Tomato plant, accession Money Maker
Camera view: tilt-top (135 deg); turntable rotation: 120 degrees
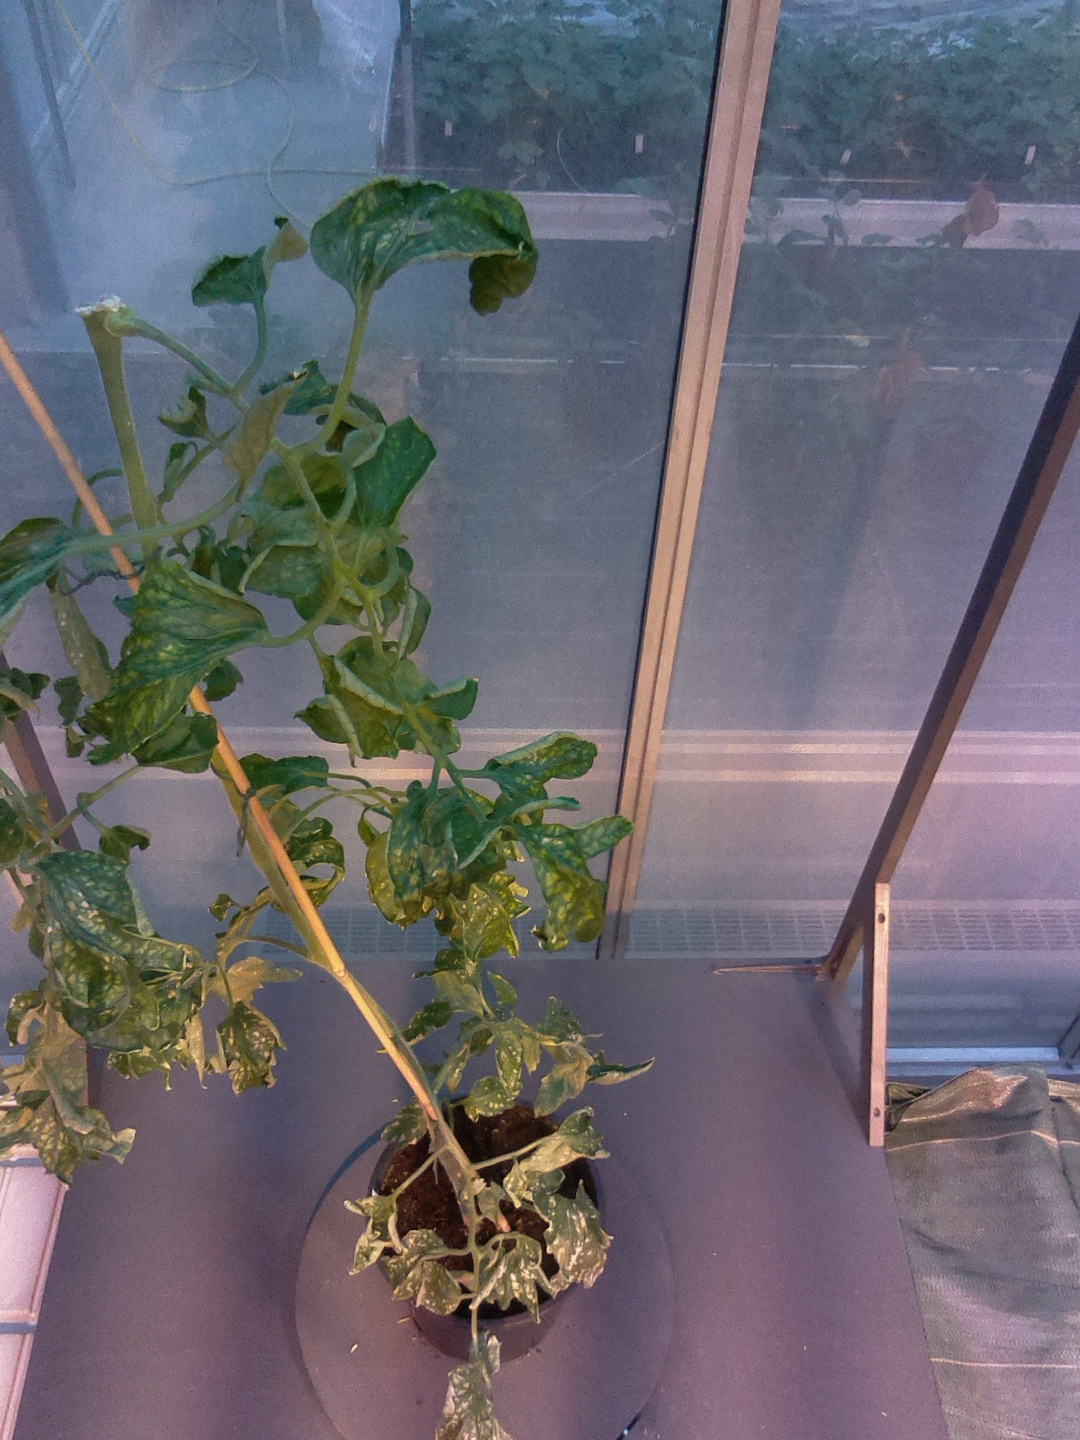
BBCH growth stage 52: 2 inflorescences visible